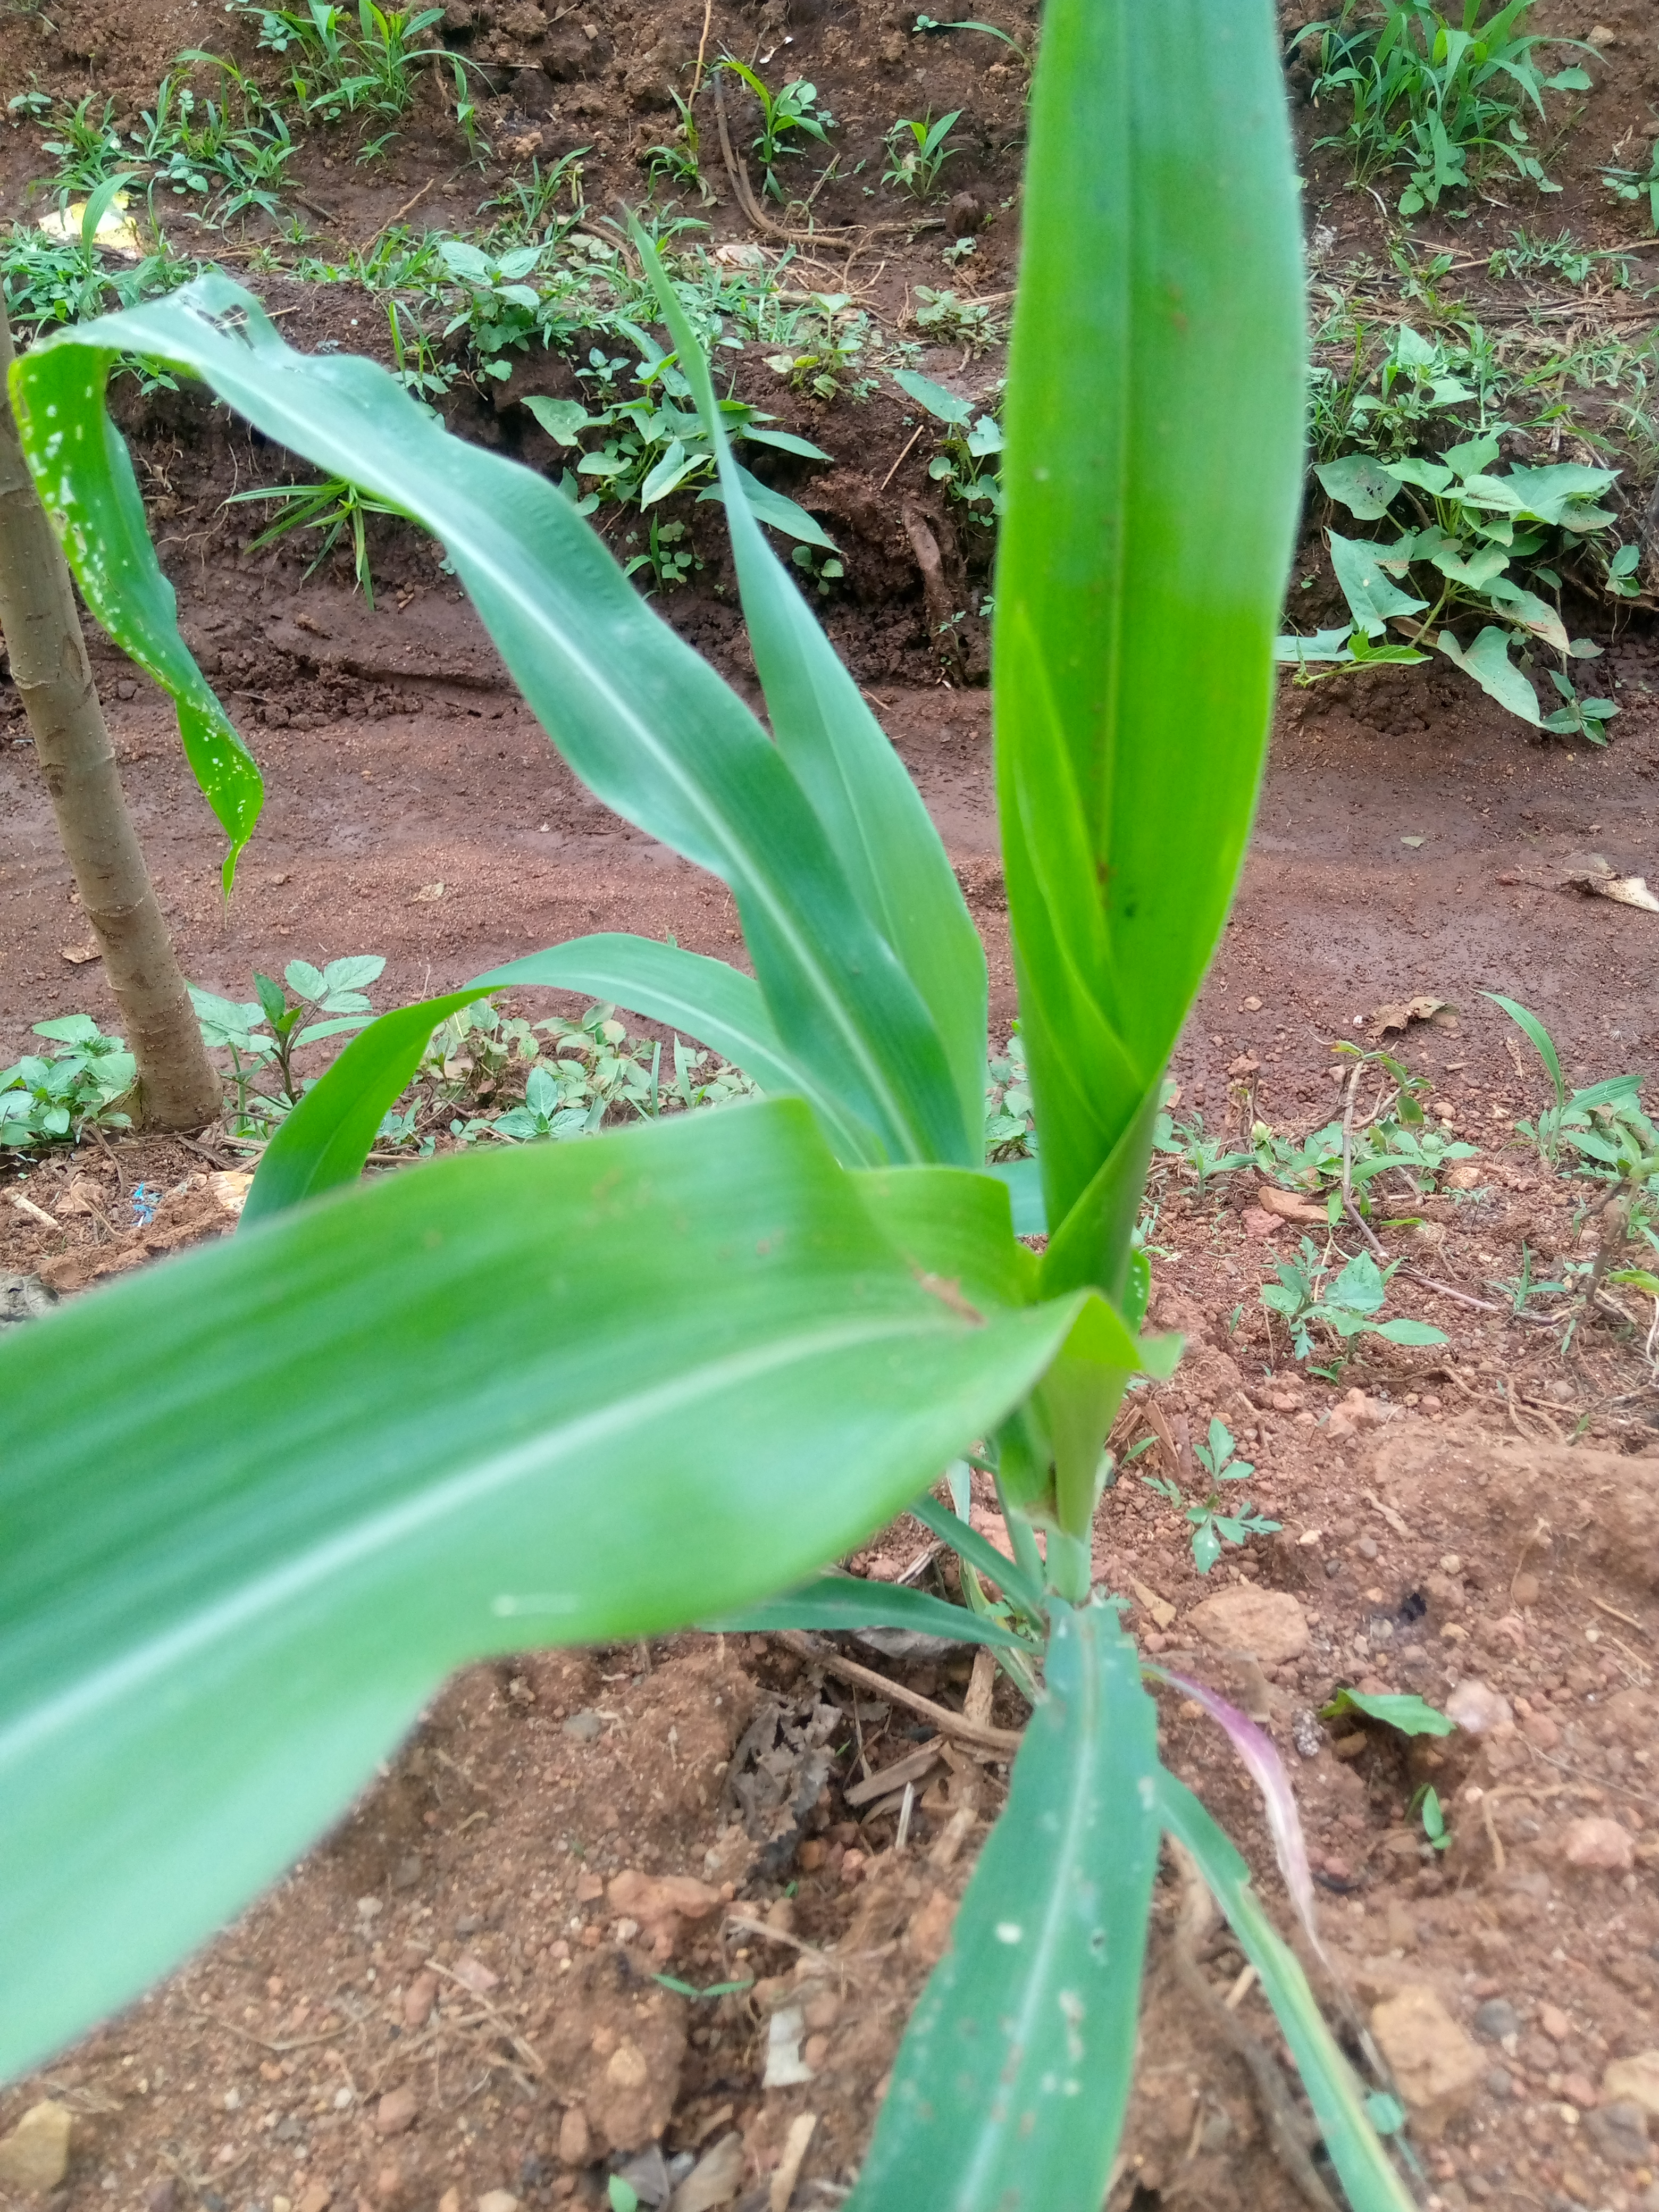
Label: spodoptera_frugiperda